Hurler–Scheie syndrome

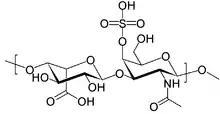
Structure of dermatan sulfate, one of the molecules that accumulates in the lysosomes of MPS I patients

Hurler–Scheie syndrome is a genetic disorder caused by the buildup of glycosaminoglycans (GAGs) in various organ tissues. It is a cutaneous condition, also characterized by mild mental retardation and corneal clouding. Respiratory problems, sleep apnea, and heart disease may develop in adolescence.